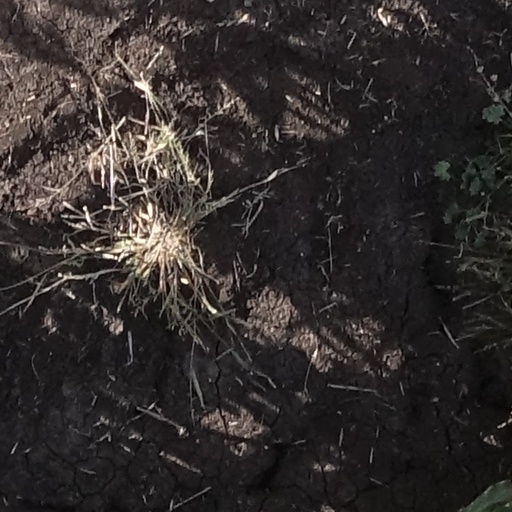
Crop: sorghum